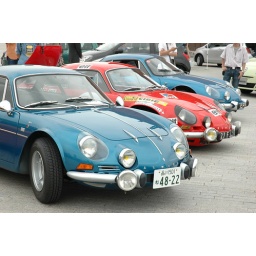
Scenery of event of French car &amp;quot;French French 2008&amp;quot; held in Yokohama red brick warehouse on June 28.